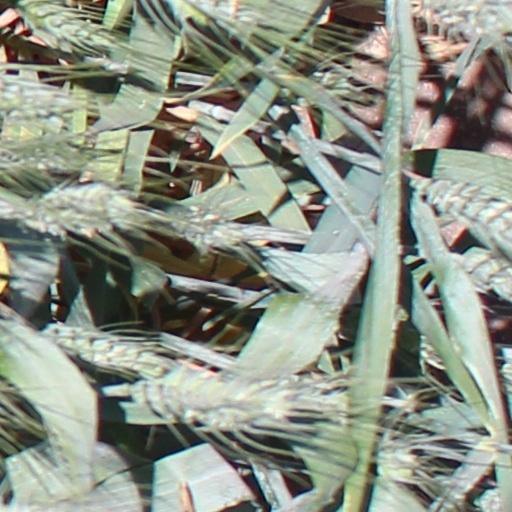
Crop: wheat